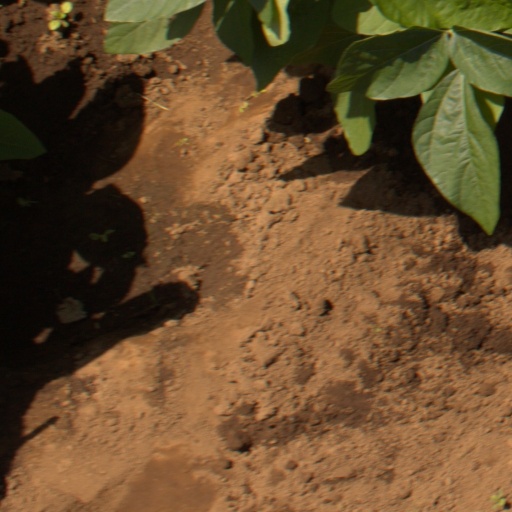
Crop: soybean